Feios Church

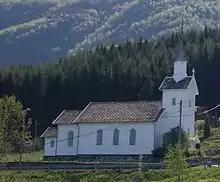
View of the church

Feios Church is a parish church of the Church of Norway in Vik Municipality in Vestland county, Norway. It is located in the village of Feios, along the southern shore of the Sognefjorden. It is the church for the Feios parish which is part of the Sogn prosti (deanery) in the Diocese of Bjørgvin. The white, wooden church was built in a long church design in 1866 using plans drawn up by the architect Jacob Wilhelm Nordan. The church seats about 220 people.